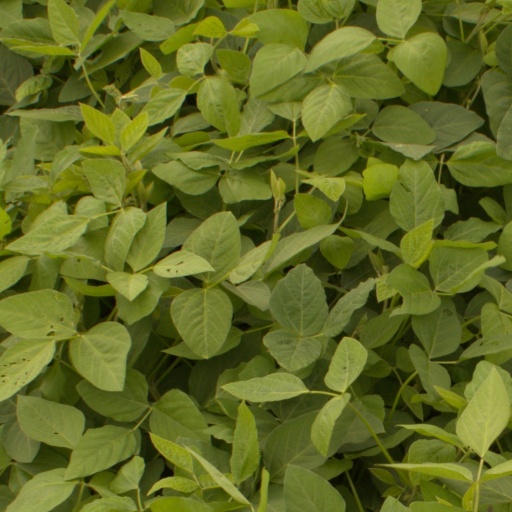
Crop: soybean